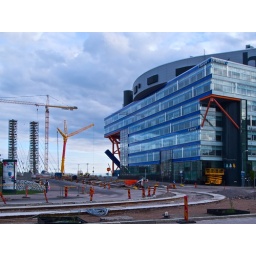
Not all buildings in Ruoholahti are boring glass &amp;amp; metal monsters.